Wonder Wheel

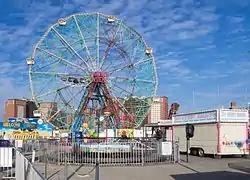
Seen in 2016

The Wonder Wheel has had a strong safety record. The former owner-operator of the ride, Fred Garms, told the "New York Daily News" in 1981 that "I put my money into maintenance. [...] My father used to say, 'The dollar you don't put in today will cost you $2 tomorrow.'" News outlets reported in 2000 that the Wonder Wheel had not experienced any significant incidents in its history, operating every summer season since its opening; this remained true even after Hurricane Sandy flooded the surrounding amusement park in 2012. The wheel was also designed with an emergency hand crank in case of power outages.